Armed Forces of Transnistria

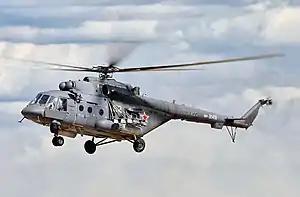
A Mil Mi-17 similar to this one is used by Transnistria

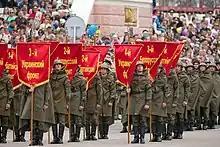
Cadets of the Military Institute of the Ministry of Defense dressed in historical parade uniforms

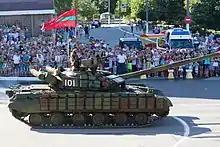
A T-64 main battle tank

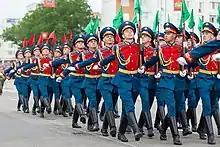

On Republic Day and Victory Day, two-hour military parades of the Armed Forces of Transnistria is annually held on Suvorov Square, usually featuring over 15 military contingents overseen by the president, the Prime Minister and members of the Supreme Council. A historical mechanized convoy is usually assembled at the parade. In 2020, due to the COVID-19 pandemic, the two jubilee celebrations were merged on 2 September.